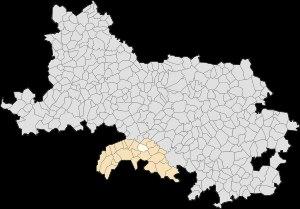
Saint-Amand est une commune française située dans le département du Pas-de-Calais en région Hauts-de-France.